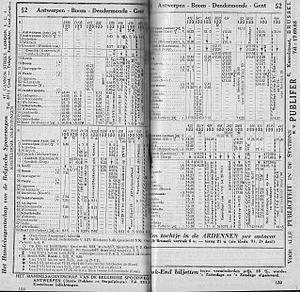
La ligne 52 est une ligne de chemin de fer belge reliant Termonde à Anvers.